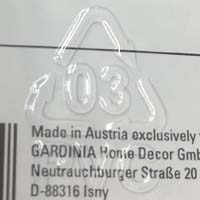
Plastic recycling code class: 3_polyvinylchloride_PVC